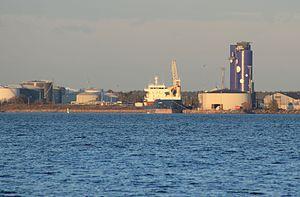
Vihreäsaari est une île et un quartier du district de Tuira de la ville d'Oulu en Finlande.
Le port d'Oulu est un ensemble de trois ports de fret situés dans l'embouchure du fleuve Oulujoki à Oulu en Finlande.